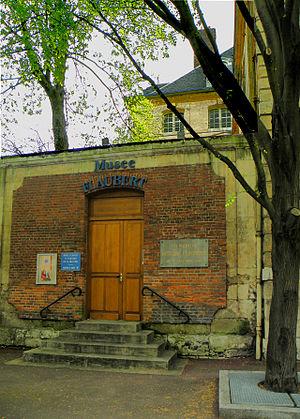
Le Musée Flaubert dans l'ancien Hôtel-Dieu de Rouen.